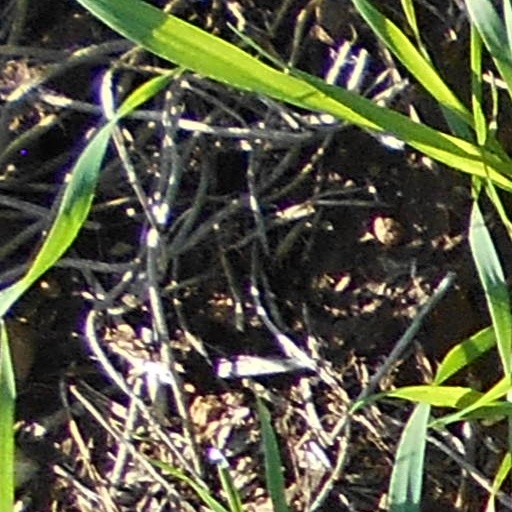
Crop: wheat